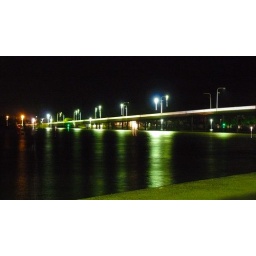
Fooling around on the night we reached the entrance. This bridge was just outside the house we were staying in.